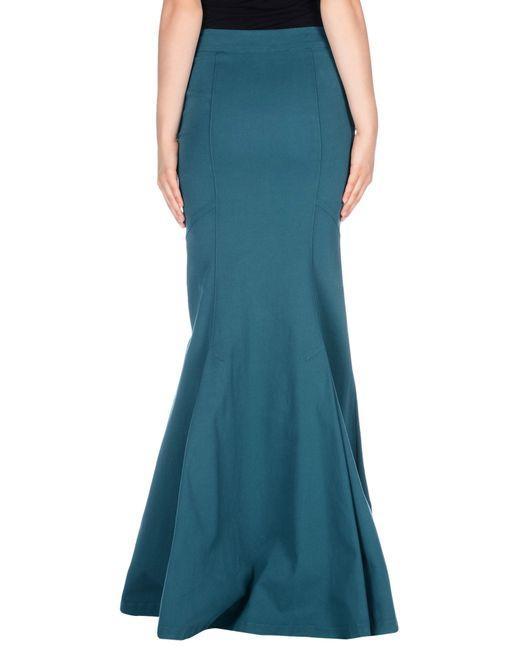
Petrolblauer langer Rock für Frauen